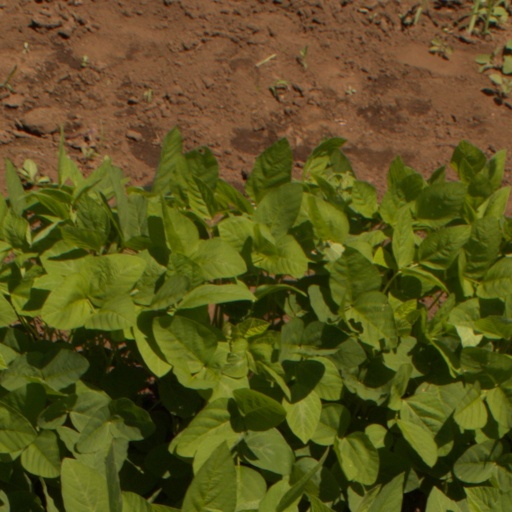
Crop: soybean